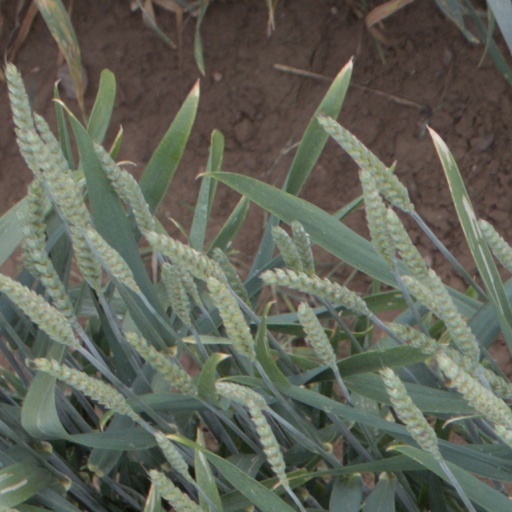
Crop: wheat